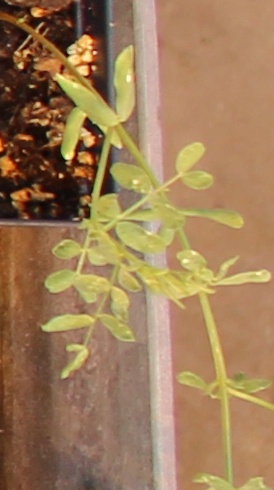
Label: Lentil